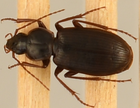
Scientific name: Calathus advena
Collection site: Niwot Ridge Mountain Research Station Site (NIWO), plot NIWO_007